UTS Vicki Sara Building

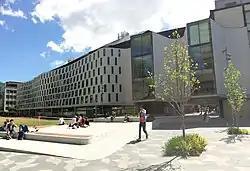
The UTS Vicki Sara Building

The UTS Vicki Sara Building, also known as the Science Faculty Building, is the building housing the Faculty of Science and the Graduate School of Health in the University of Technology Sydney in New South Wales, Australia. It is the third building to be opened under the plan for $154 million worth of structures designed by Durbach Block Jaggers (DBJ) in association with BVN Architecture constructed by Richard Crookes Constructions. The building is located in the City Campus at 67 Thomas St, Ultimo. It was completed in October 2014 and opened for teaching in February 2015. The building has 8 levels that provide spaces for over 1200 staff and students including teaching, learning and research facilities.